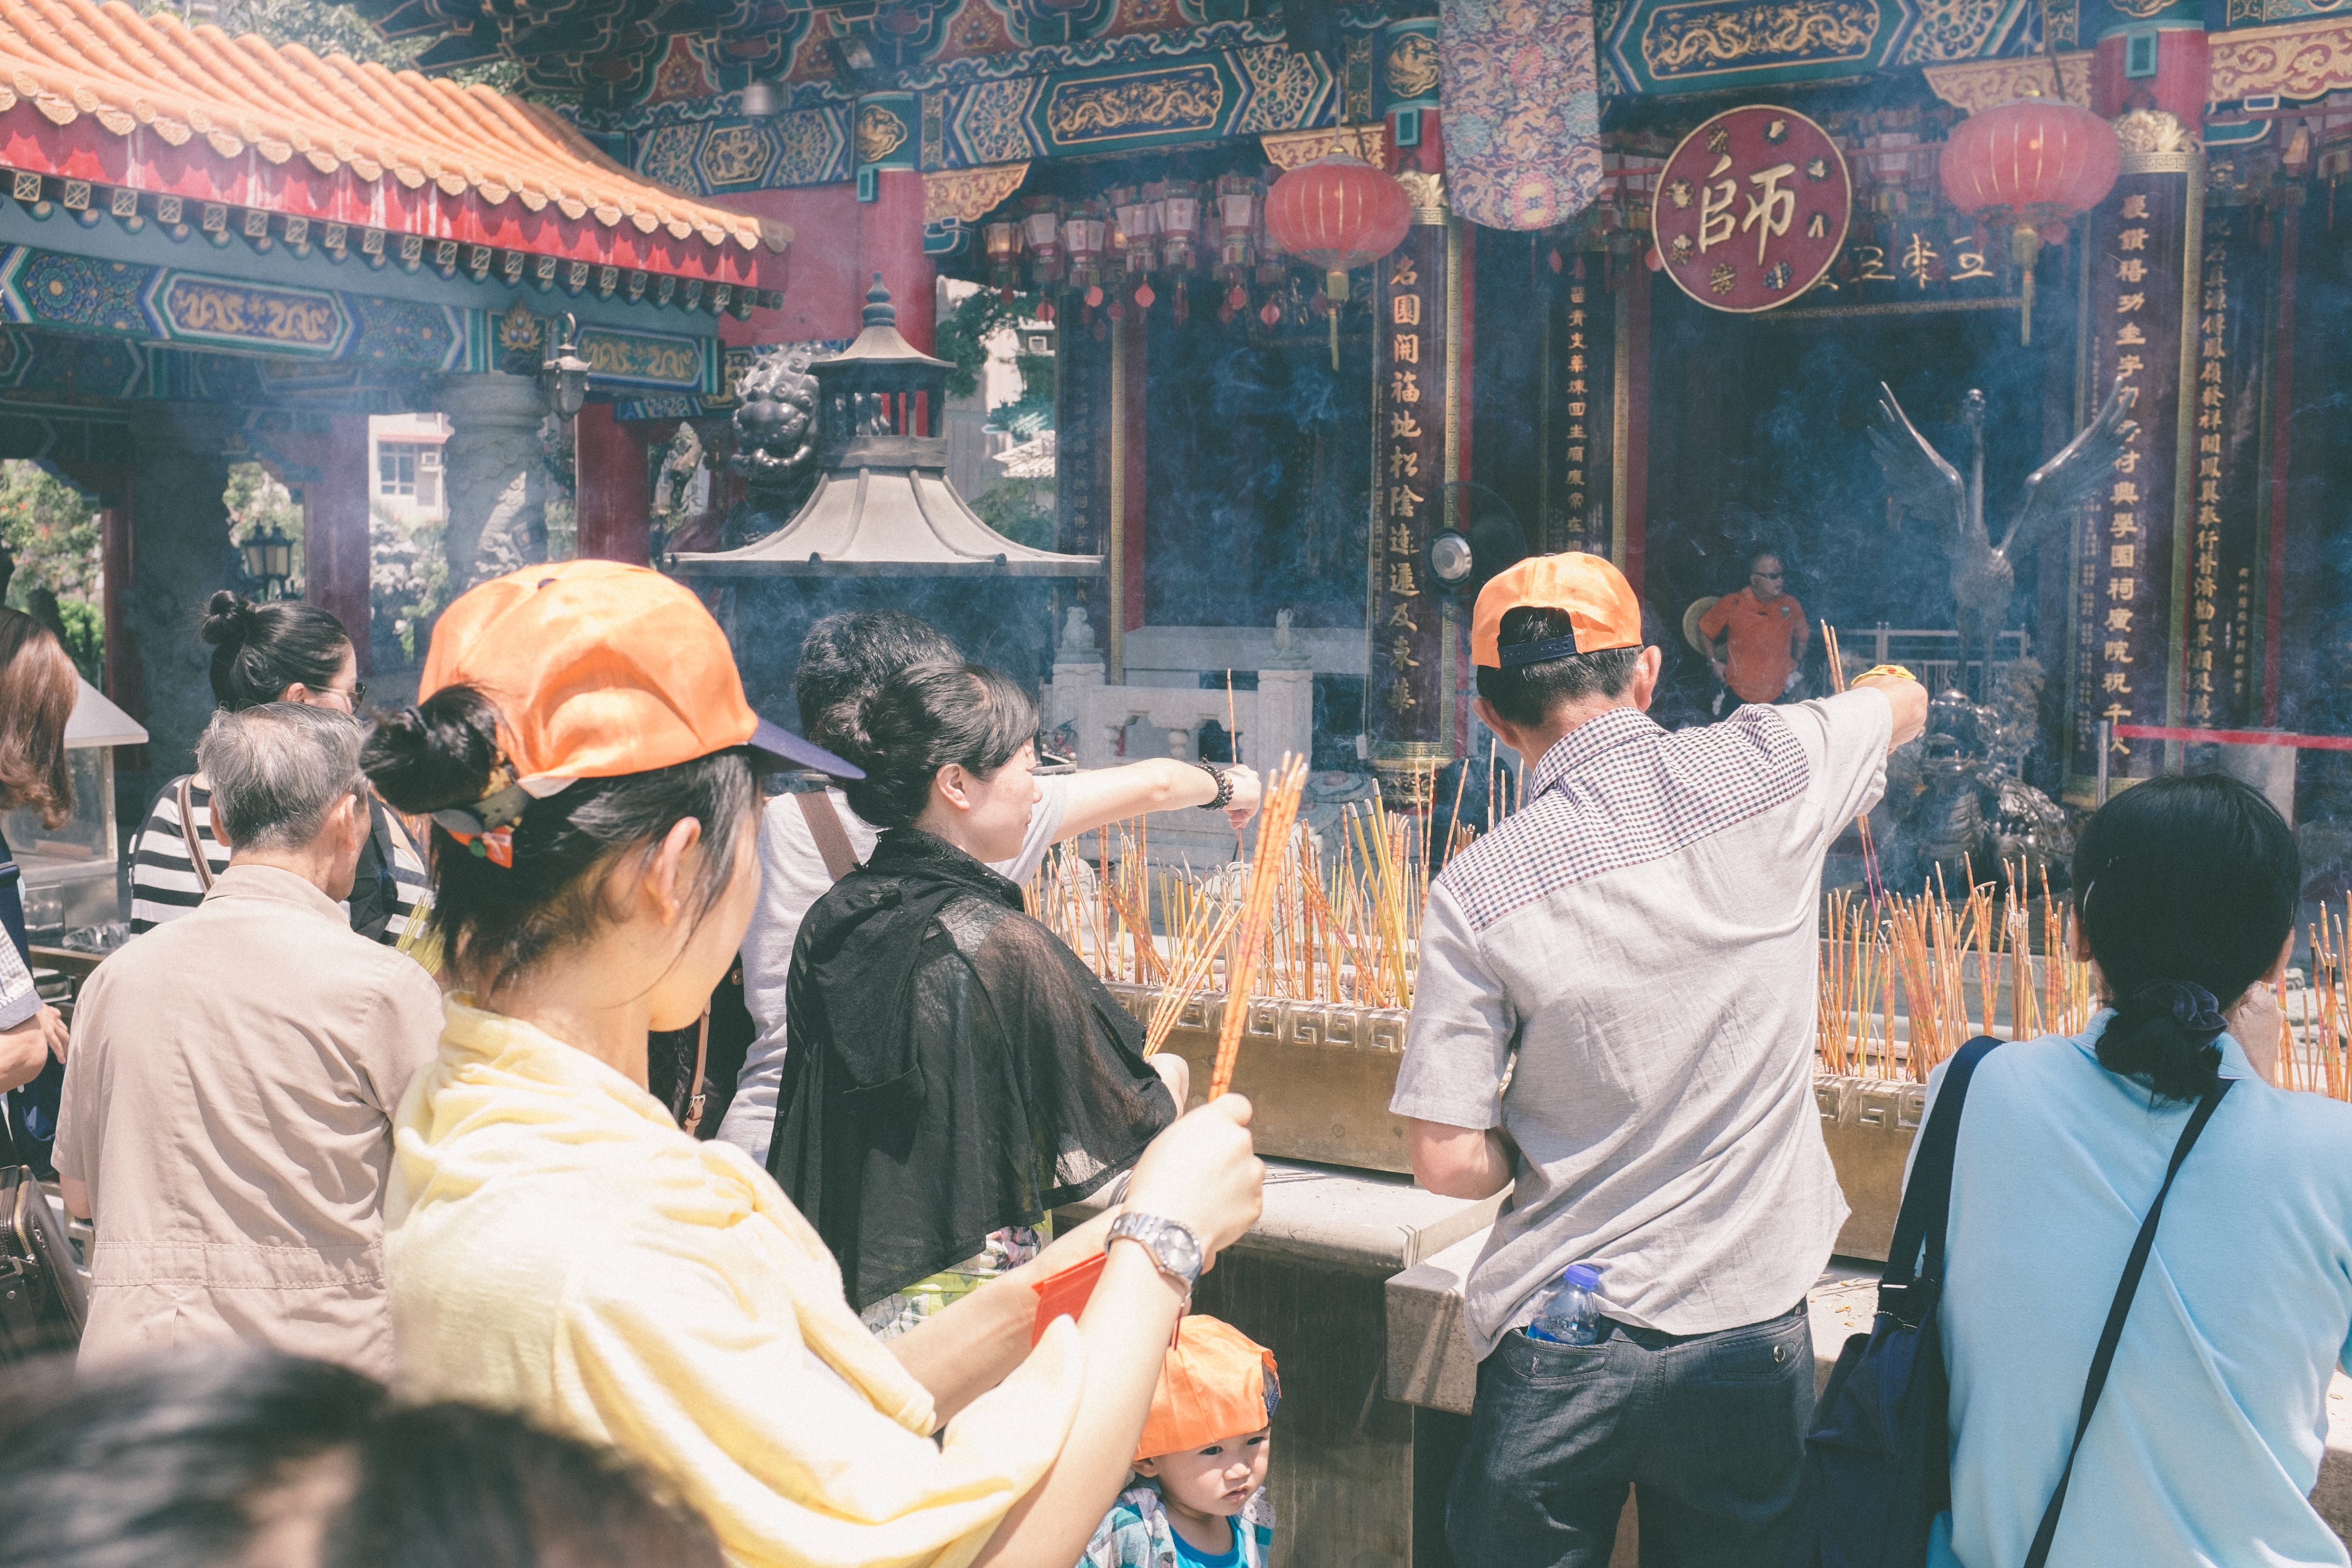
crowd, temple